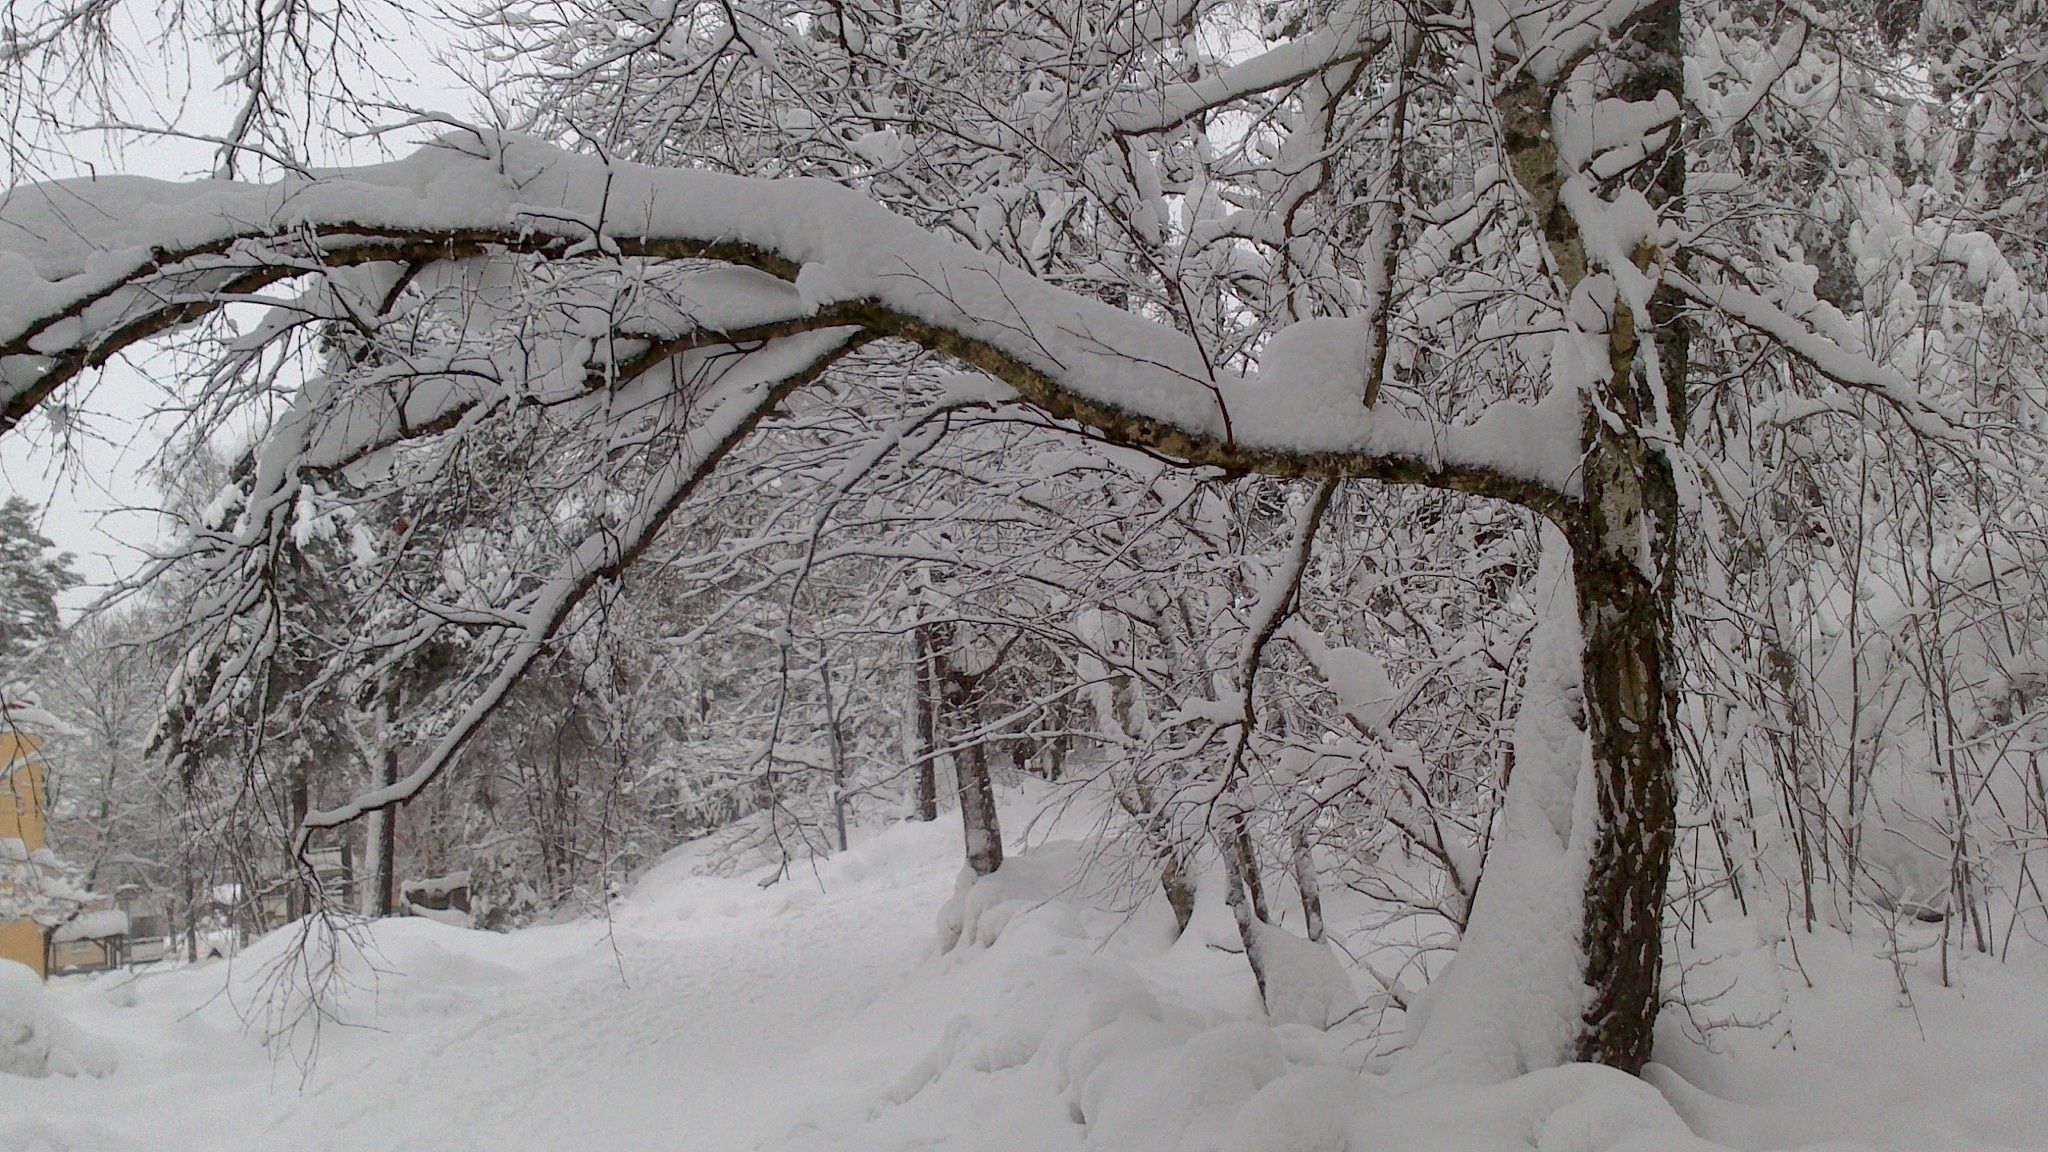
tree, branch, snow, winter, frost, weather, snowy, season, blizzard, stockholm, winter dream, wintry, freezing, winter storm, rain and snow mixed